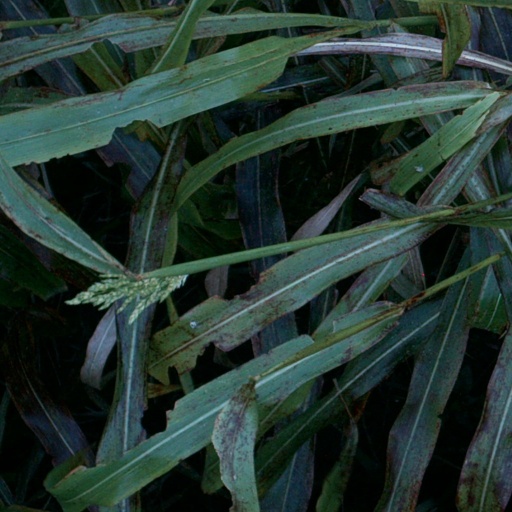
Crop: sorghum